Florida State University

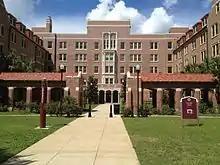
Landis Hall dormitory, honors students dormitory

The Warren D. Allen Music Library is located in the Housewright Music Building in the Florida State University College of Music and contains scores, sound recordings (albums and CDs), video recordings, books, periodicals, microforms and streaming media.